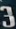
Number: 3